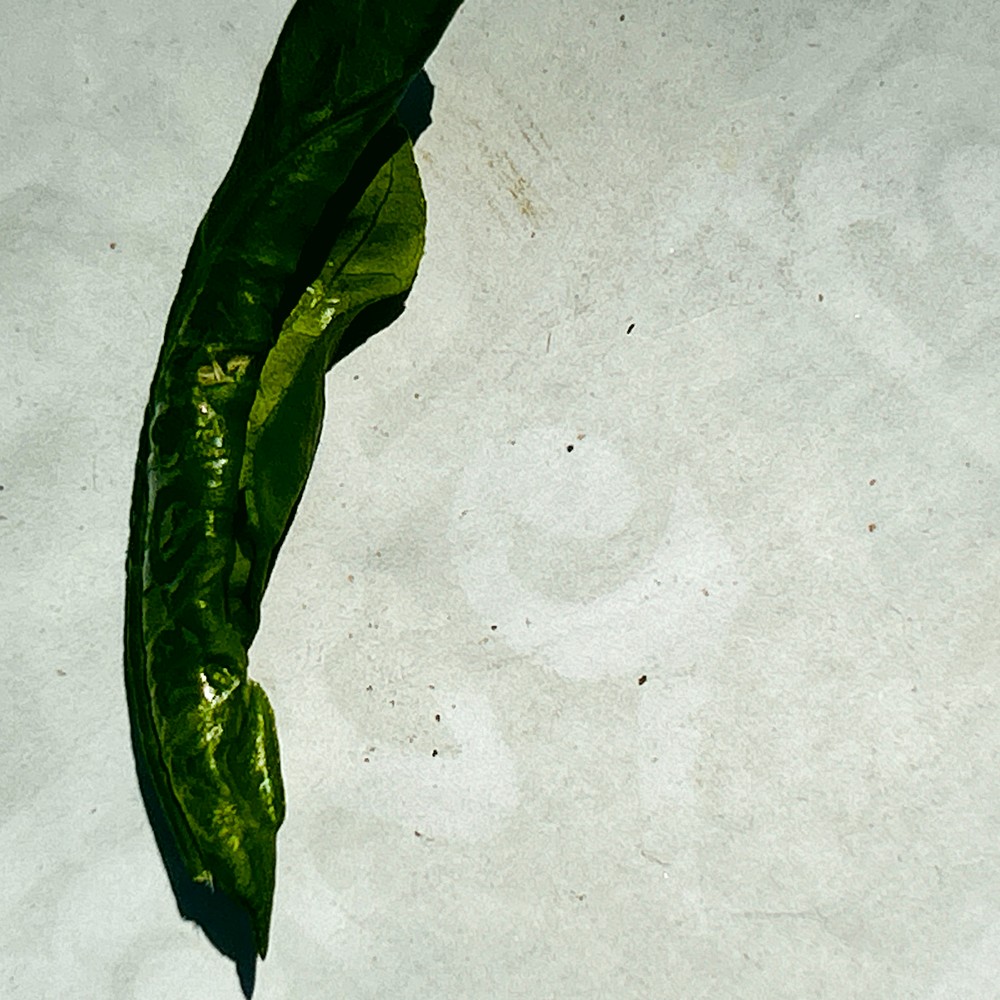
Label: Curl Virus